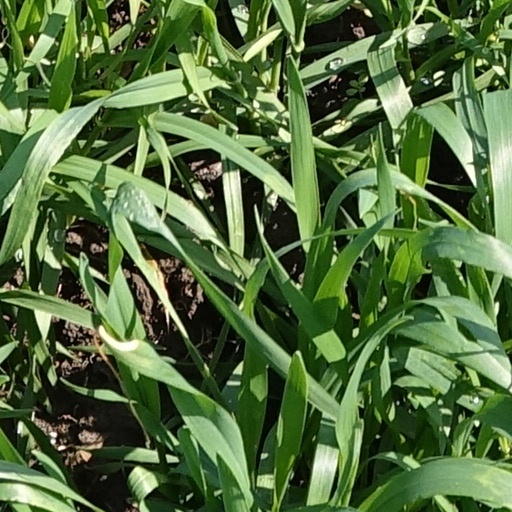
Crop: wheat